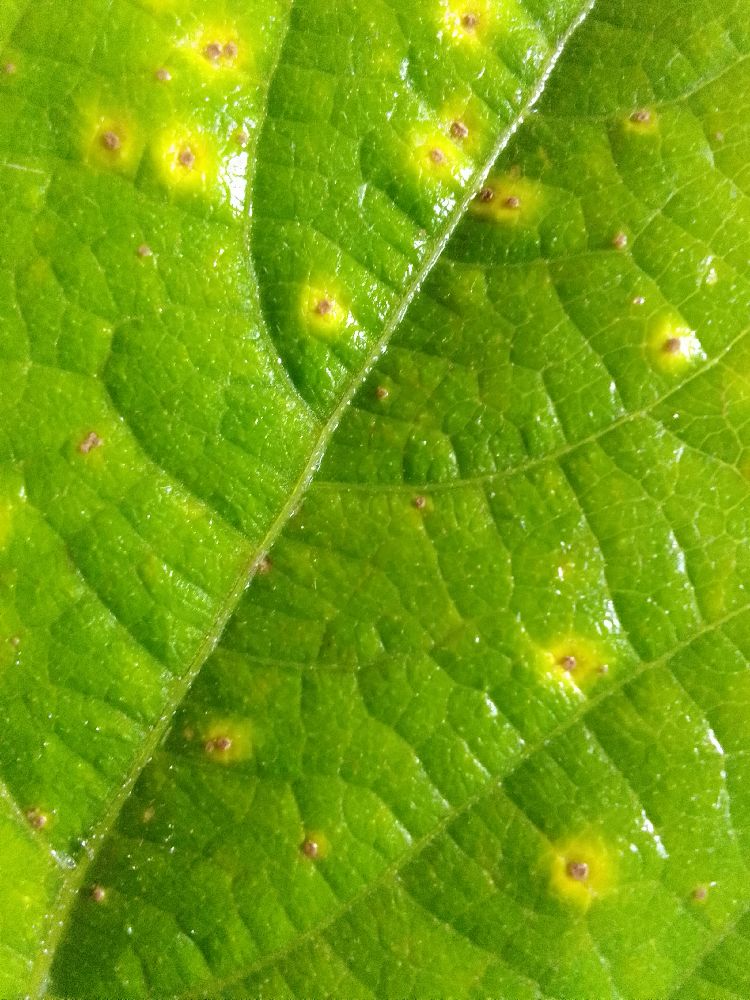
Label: rust